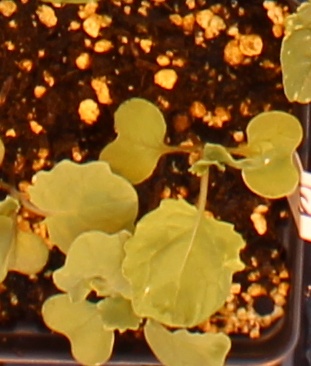
Label: Canola